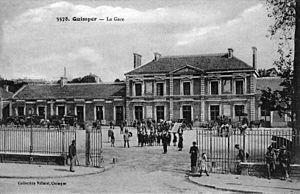
Le bâtiment voyageurs de la gare de Quimper au début des années 1900.
La gare de Quimper est une gare ferroviaire française de la ligne de Savenay à Landerneau, située à proximité du centre-ville de Quimper, préfecture du département du Finistère, en région Bretagne.